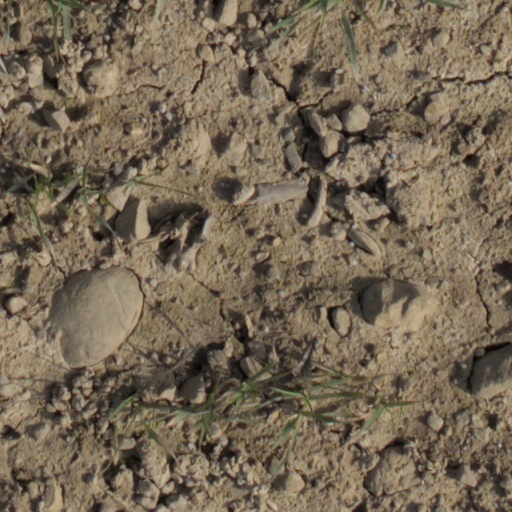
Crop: wheat